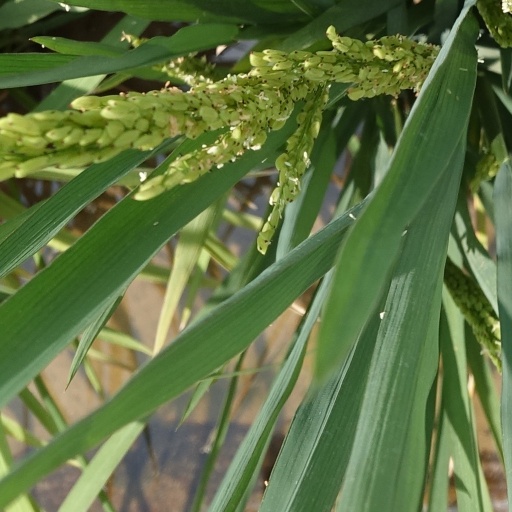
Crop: rice